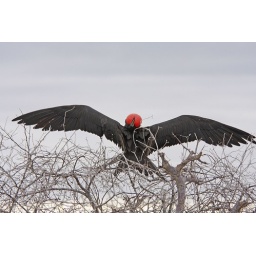
The male frigate bird inflates his red &amp;quot;pouch&amp;quot; under his throat to attract the female to the nest that he just built...